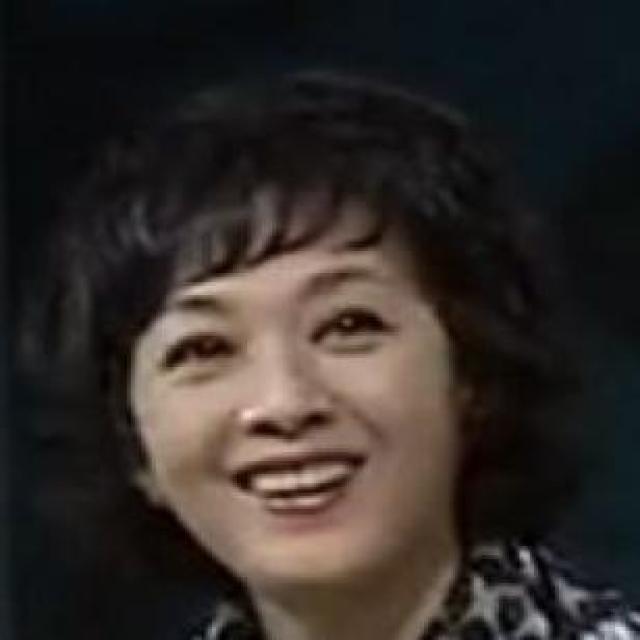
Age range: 21-44